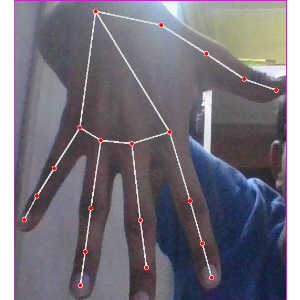
अक्षर: ढ